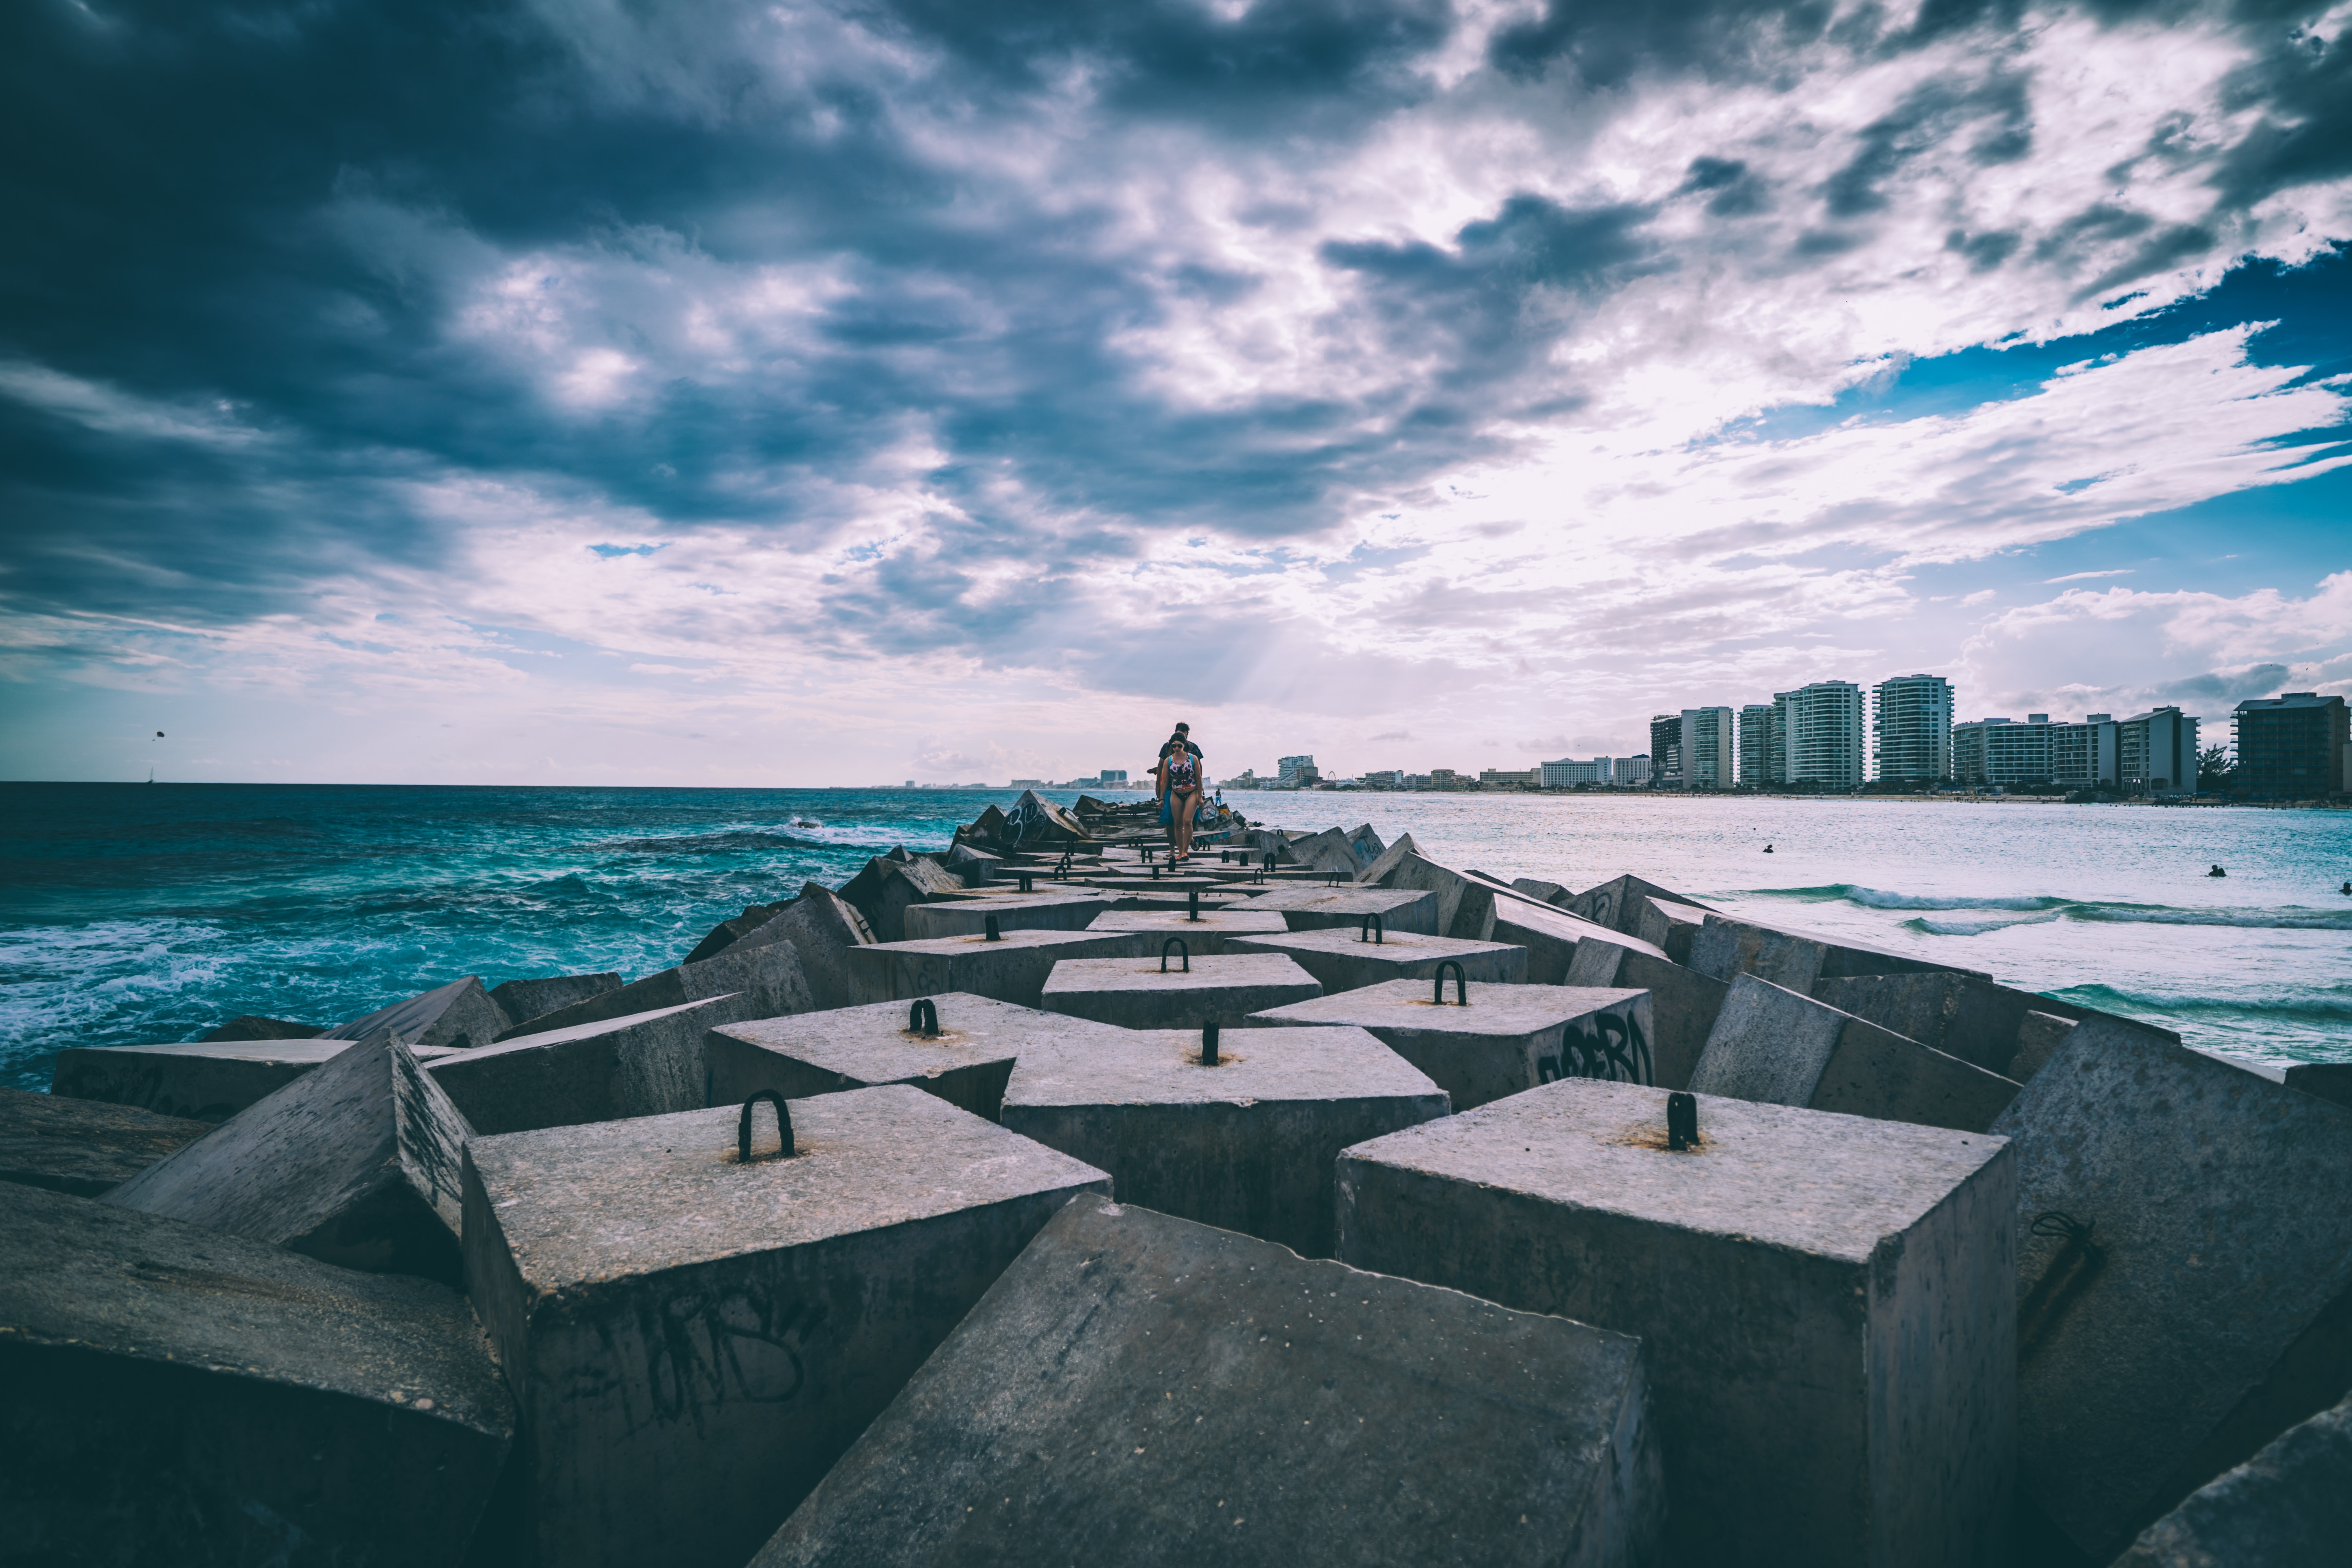
sky, water, blue, cloud, sea, horizon, architecture, ocean, photography, city, calm, stock photography, landscape, world, tourism, coast, symmetry, vacation, building, meteorological phenomenon